Taison

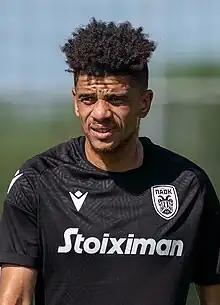
Taison with PAOK in 2023

Taison Barcellos Freda (born 13 January 1988), simply known as Taison, is a Brazilian professional footballer who plays as a left winger or attacking midfielder for Super League Greece club PAOK.